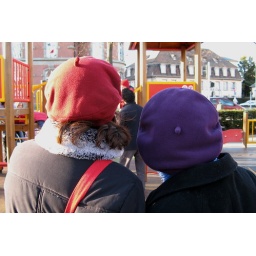
Berets from Rixheim France - Jen had one and Beth wanted one so bought from a hat maker in the market